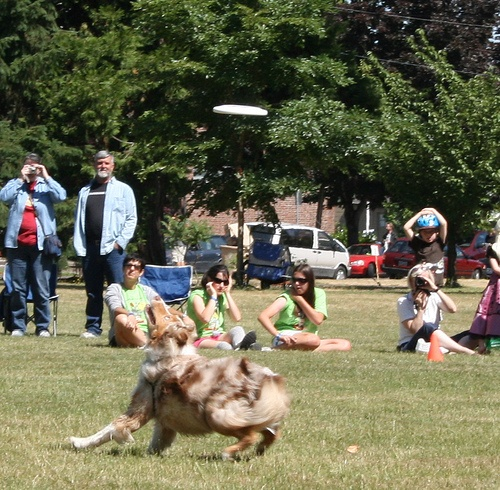
a few people outside playing with a dog
People in a park watching a dog catch a Frisbee.
a group of people that are sitting on a grassy field
A dog that is standing in the grass.
Dog looking up to frisbee in air and moving back